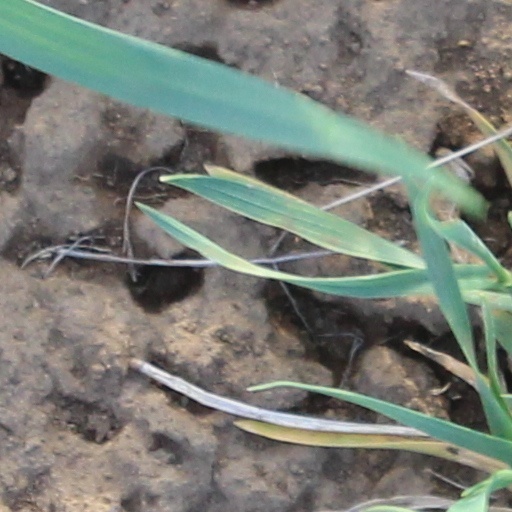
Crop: wheat